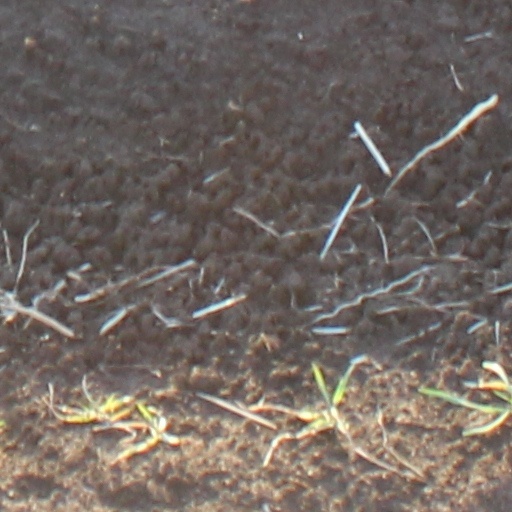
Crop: wheat